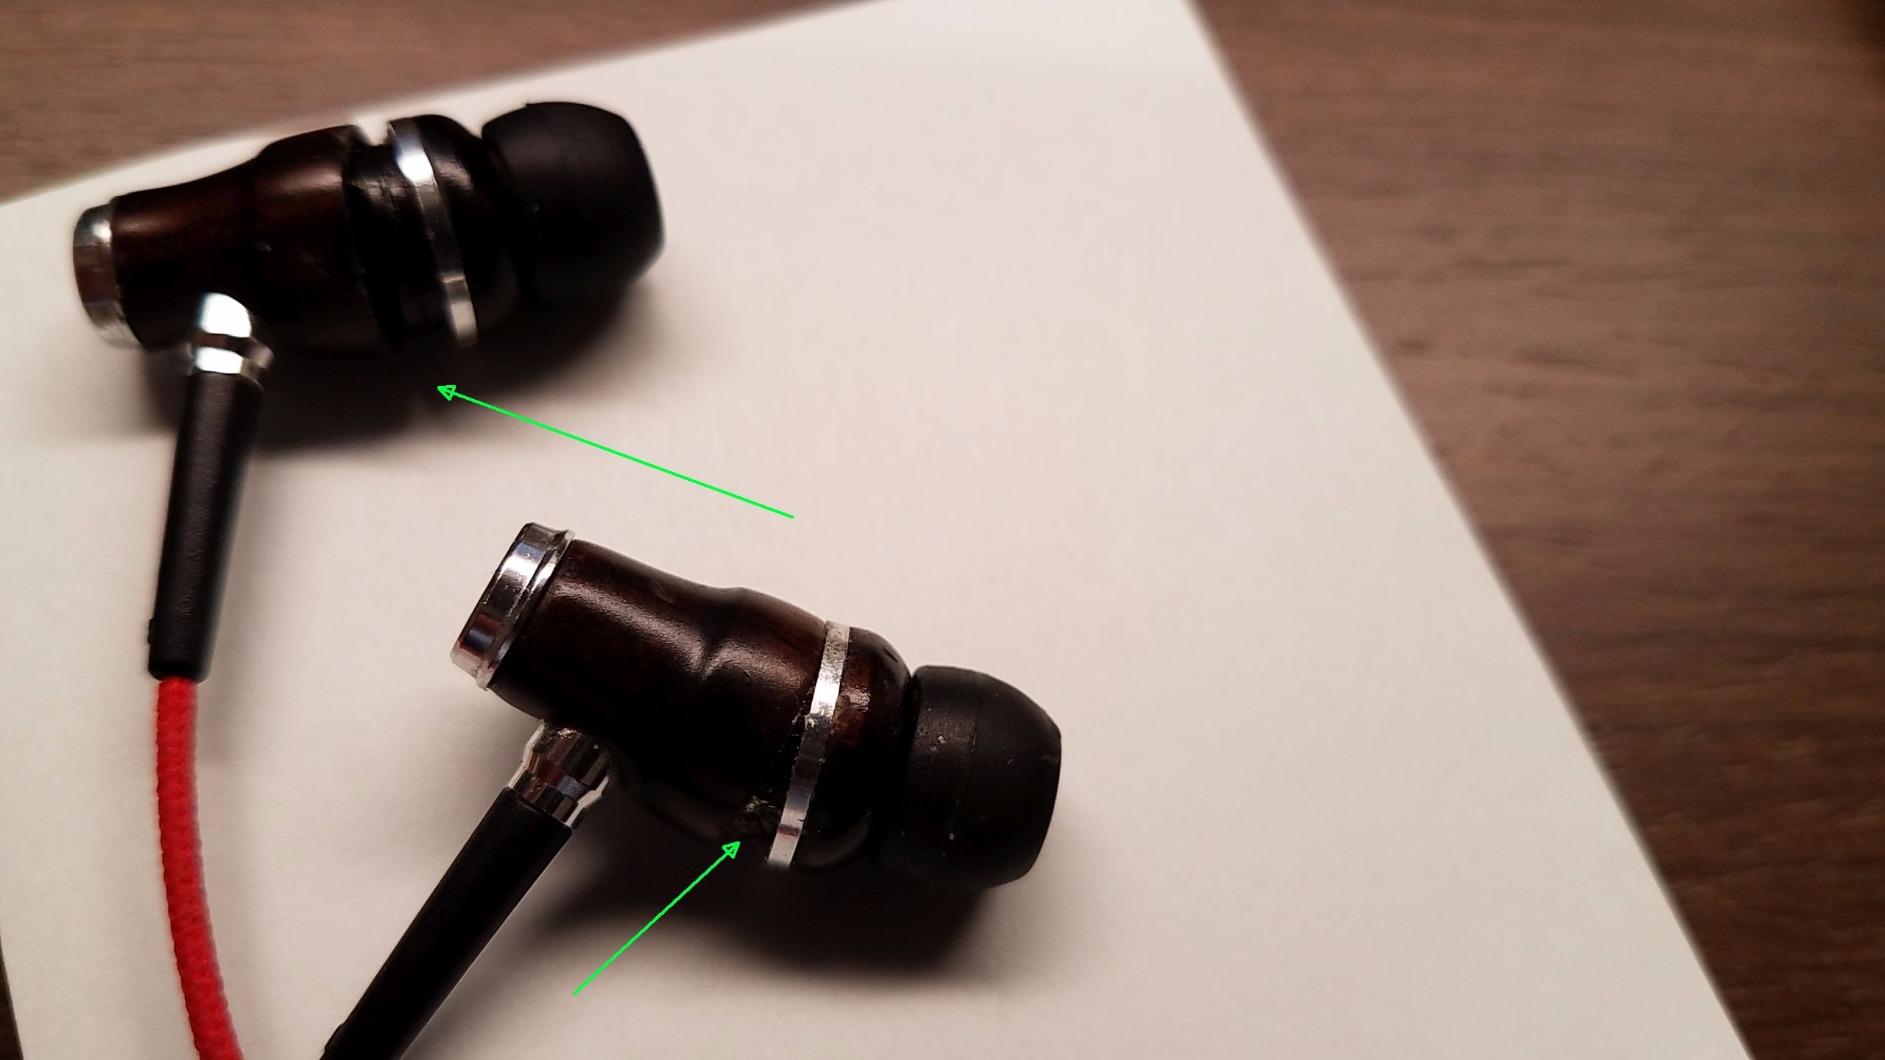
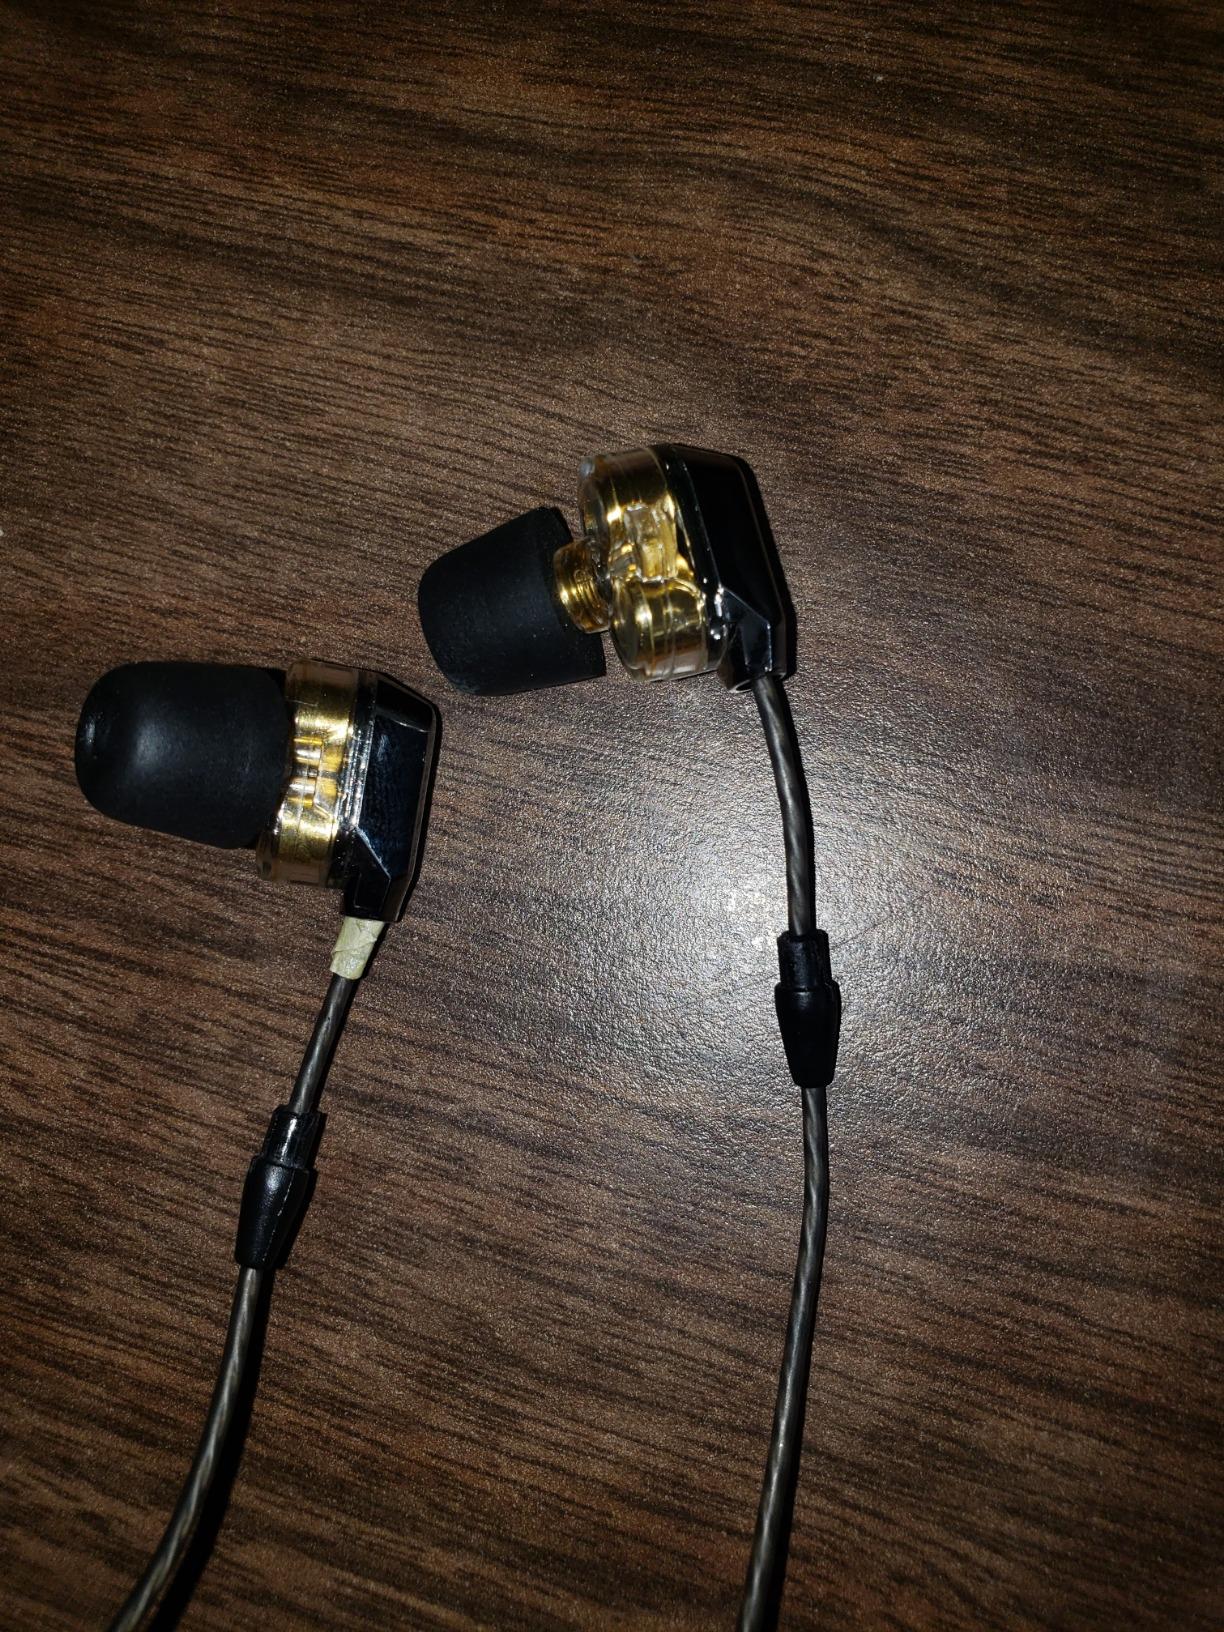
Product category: headphones
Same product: no